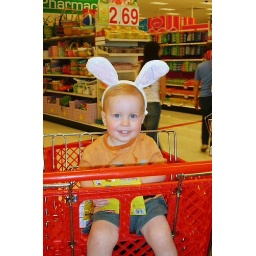
bunny boy in a basket